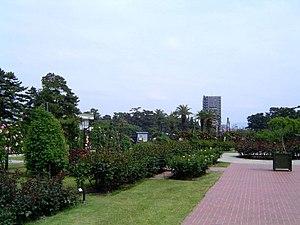
Nishi est l'un des 7 arrondissements de la ville de Sakai au Japon. Il est situé à dans l'Ouest de la ville.